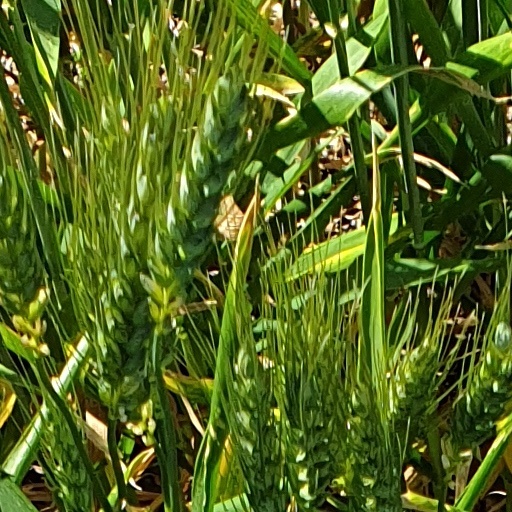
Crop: wheat